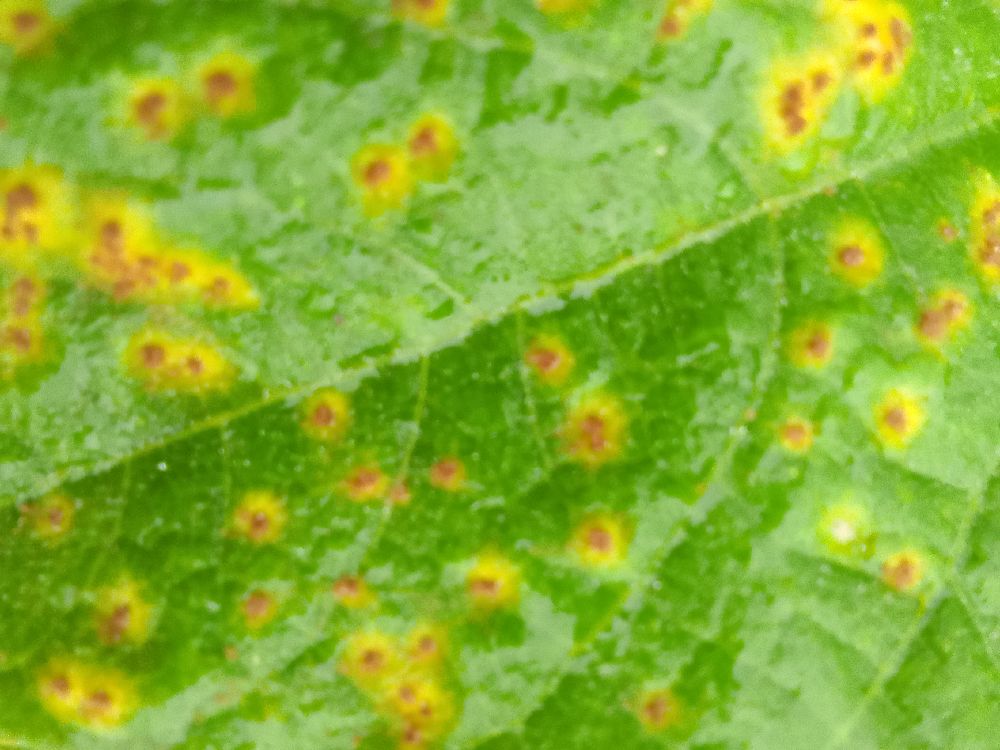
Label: rust